Sukarno

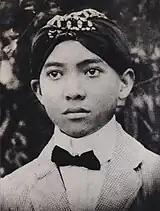
Sukarno as a HBS student in Surabaya, 1916

On 4 July 1927, Sukarno with his friends from the "Algemeene Studieclub" established a pro-independence party, the Indonesian National Party (PNI), of which Sukarno was elected the first leader. The party advocated independence for Indonesia, and opposed imperialism and capitalism because it opined that both systems worsened the life of Indonesian people. The party also advocated secularism and unity amongst the many different ethnicities in the Dutch East Indies, to establish a united Indonesia. Sukarno also hoped that Japan would commence a war against the western powers and that Indonesia could then gain its independence with Japan's aid. Coming soon after the disintegration of Sarekat Islam in the early 1920s and the crushing of the Indonesian Communist Party after its failed rebellion of 1926, the PNI began to attract a large number of followers, particularly among the new university-educated youths eager for broader freedoms and opportunities denied to them in the racist and constrictive political system of Dutch colonialism.